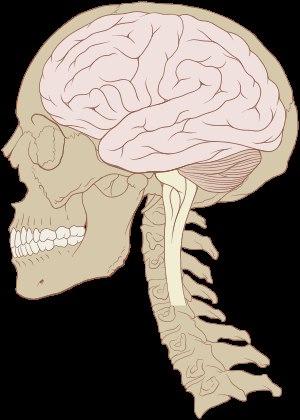
Le cerveau est le principal organe du système nerveux des animaux bilatériens. Ce terme tient du langage courant et chez les chordés, comme les humains, il peut désigner l'encéphale, ou uniquement une partie de l'encéphale, le prosencéphale, voire seulement le télencéphale. Néanmoins, dans cet article, le terme cerveau prend son sens le plus large.
Le mythe de l’utilisation incomplète du cerveau est une légende urbaine selon laquelle la plupart des êtres humains n'utiliseraient que dix pour cent de leur cerveau.